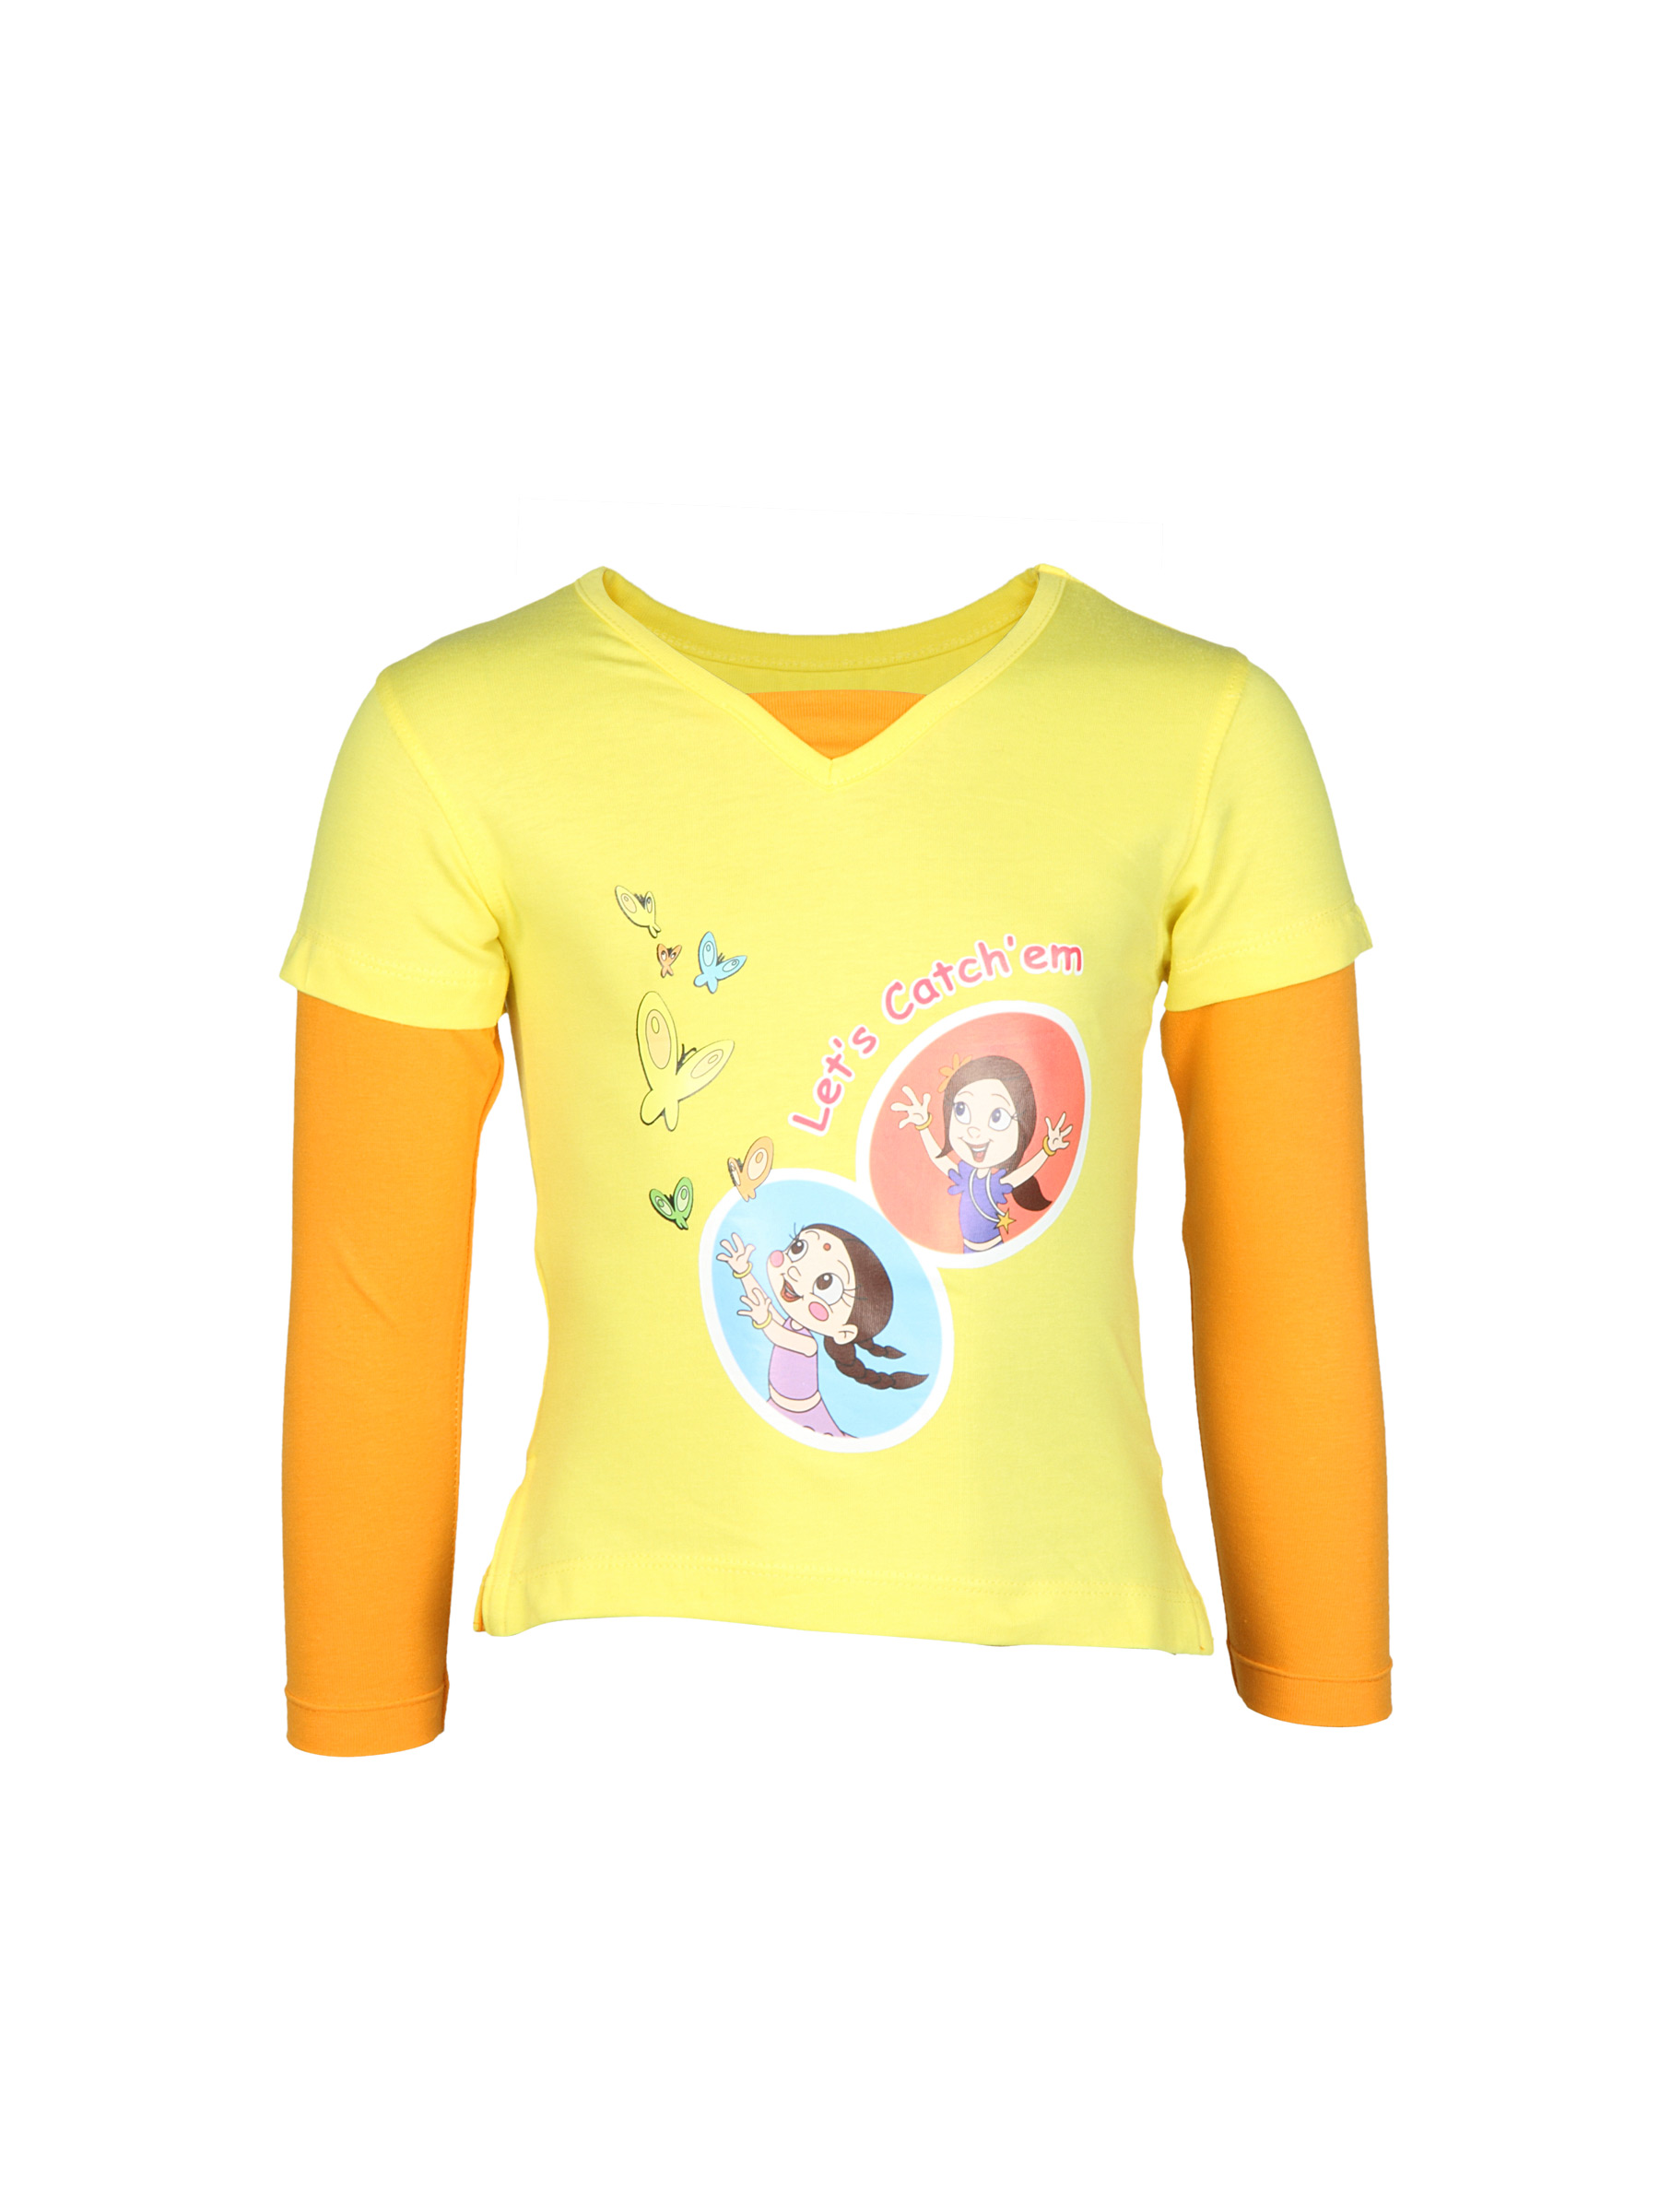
Chhota Bheem Kids Girls Lets Catch Them Yellow Top
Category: Apparel / Topwear / Tops
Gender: Girls
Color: Yellow
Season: Fall 2011
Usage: Casual